Xuan Bello

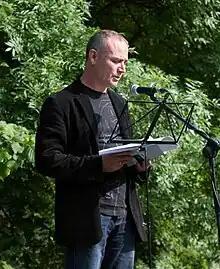
Bello in 2012

Xuan Bello Fernán (10 July 1965 – 29 July 2025) was a Spanish poet and one of the best-known contemporary Asturian writers.